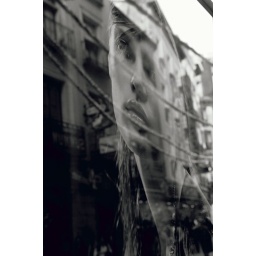
The girl in the glass